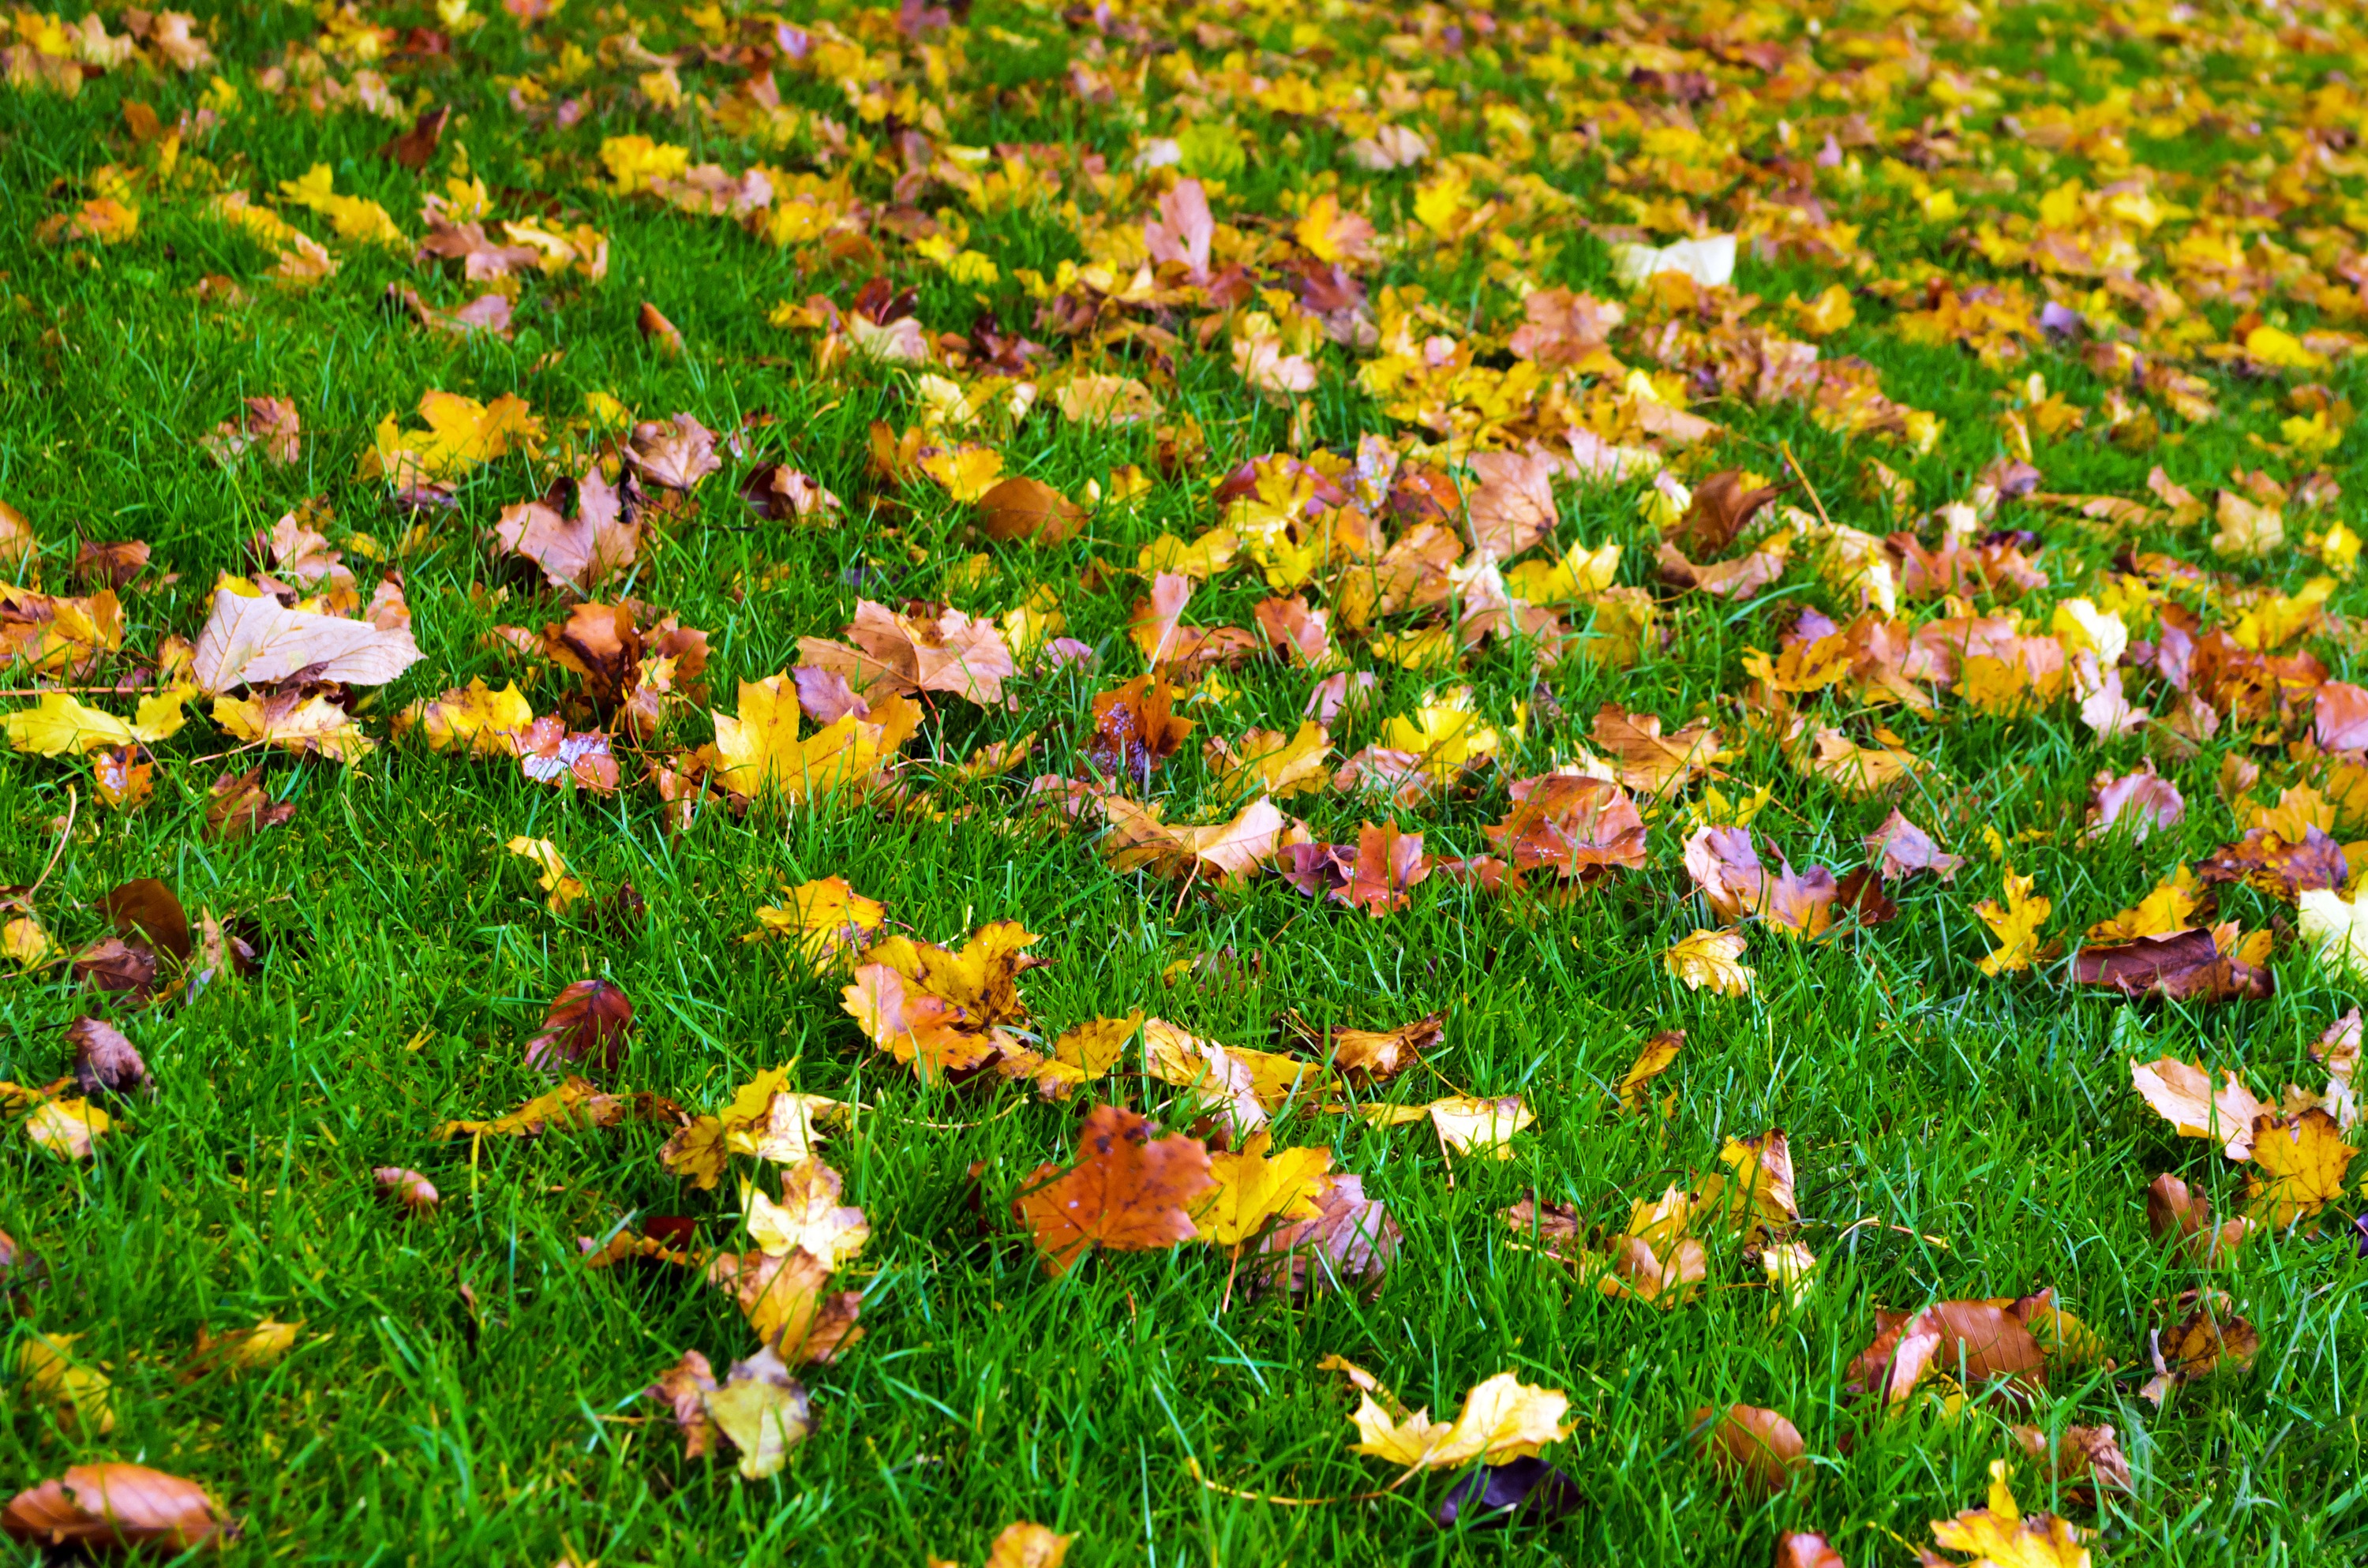
nature, grass, plant, field, lawn, meadow, prairie, leaf, flower, petal, color, macro, autumn, botany, yellow, garden, flora, season, wildflower, leaves, colors, background, grassland, wallpaper, postcard, collage, poppy, habitat, decorations, ecosystem, canvas, greeting cards, flowering plant, annual plant, natural environment, land plant